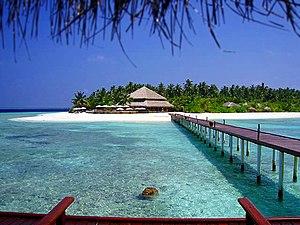
Ceci est une liste des îles des Maldives. Ces îles sont au nombre d'environ 1 190 au total. Elles sont listées par subdivision administrative / atoll. Le terme atoll renvoie tout autant à une division administrative qu'à une entité géographique, et ceux-ci ne coïncident pas systématiquement. Ces îles peuvent être par ailleurs classées de la façon suivante :
Filitheyo est une île de forme triangulaire des Maldives, appartenant à l'atoll de Nilandhe Nord, également appelé atoll de Faafu. Situé à proximité de l'équateur, Filitheyo abrite une station touristique sous forme d'une île-hôtel, la seule structure de ce type au sein de l'atoll. Filitheyo n'accueille aucun habitant permanent, seulement des touristes, pour la plupart asiatiques et européens, et les employés de l'hôtel.